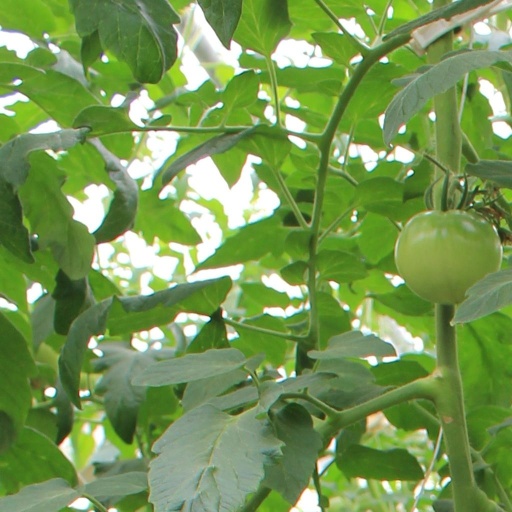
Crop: tomato